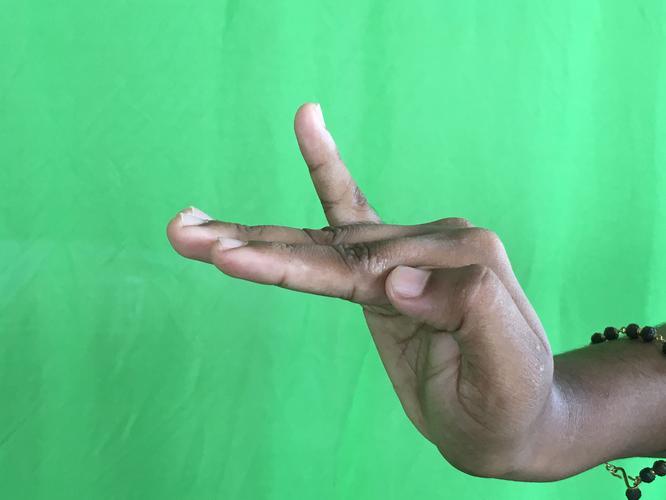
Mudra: Hamsapaksha
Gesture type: double_hand